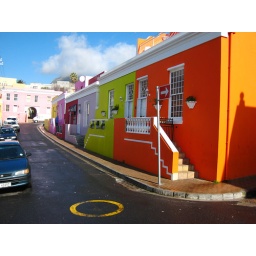
Just a colorful street in Cape Town